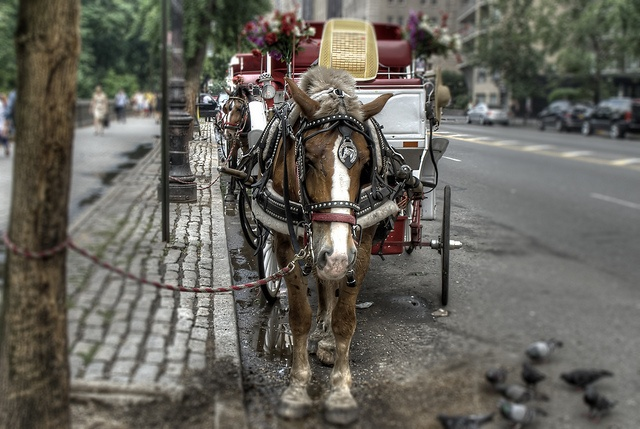
A horse drawn carriage is tied to a tree
A picture of a horse and carriage with no driver.
Draft horse tied to a tree in a city carriage service.
A large brown horse with a white stripe down his forehead and nose, is parked, along with the carriage he pulls, next to the sidewalk.
a horse pulls a cart down a city street